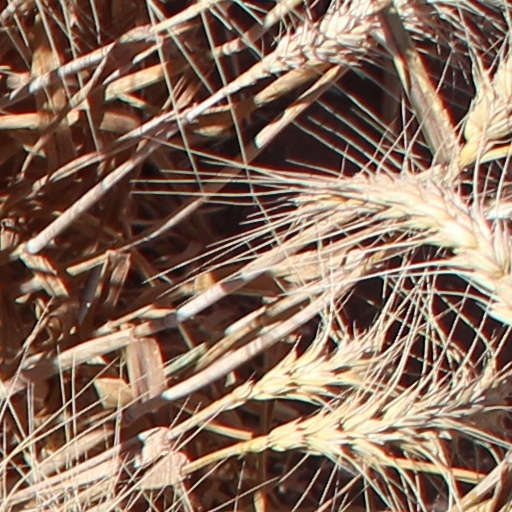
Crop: wheat